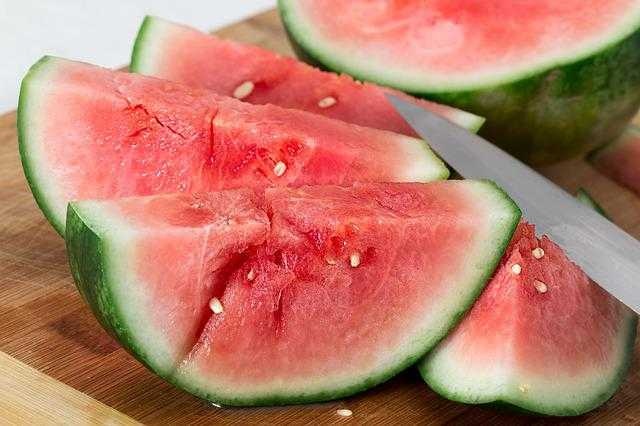
Label: Watermelon